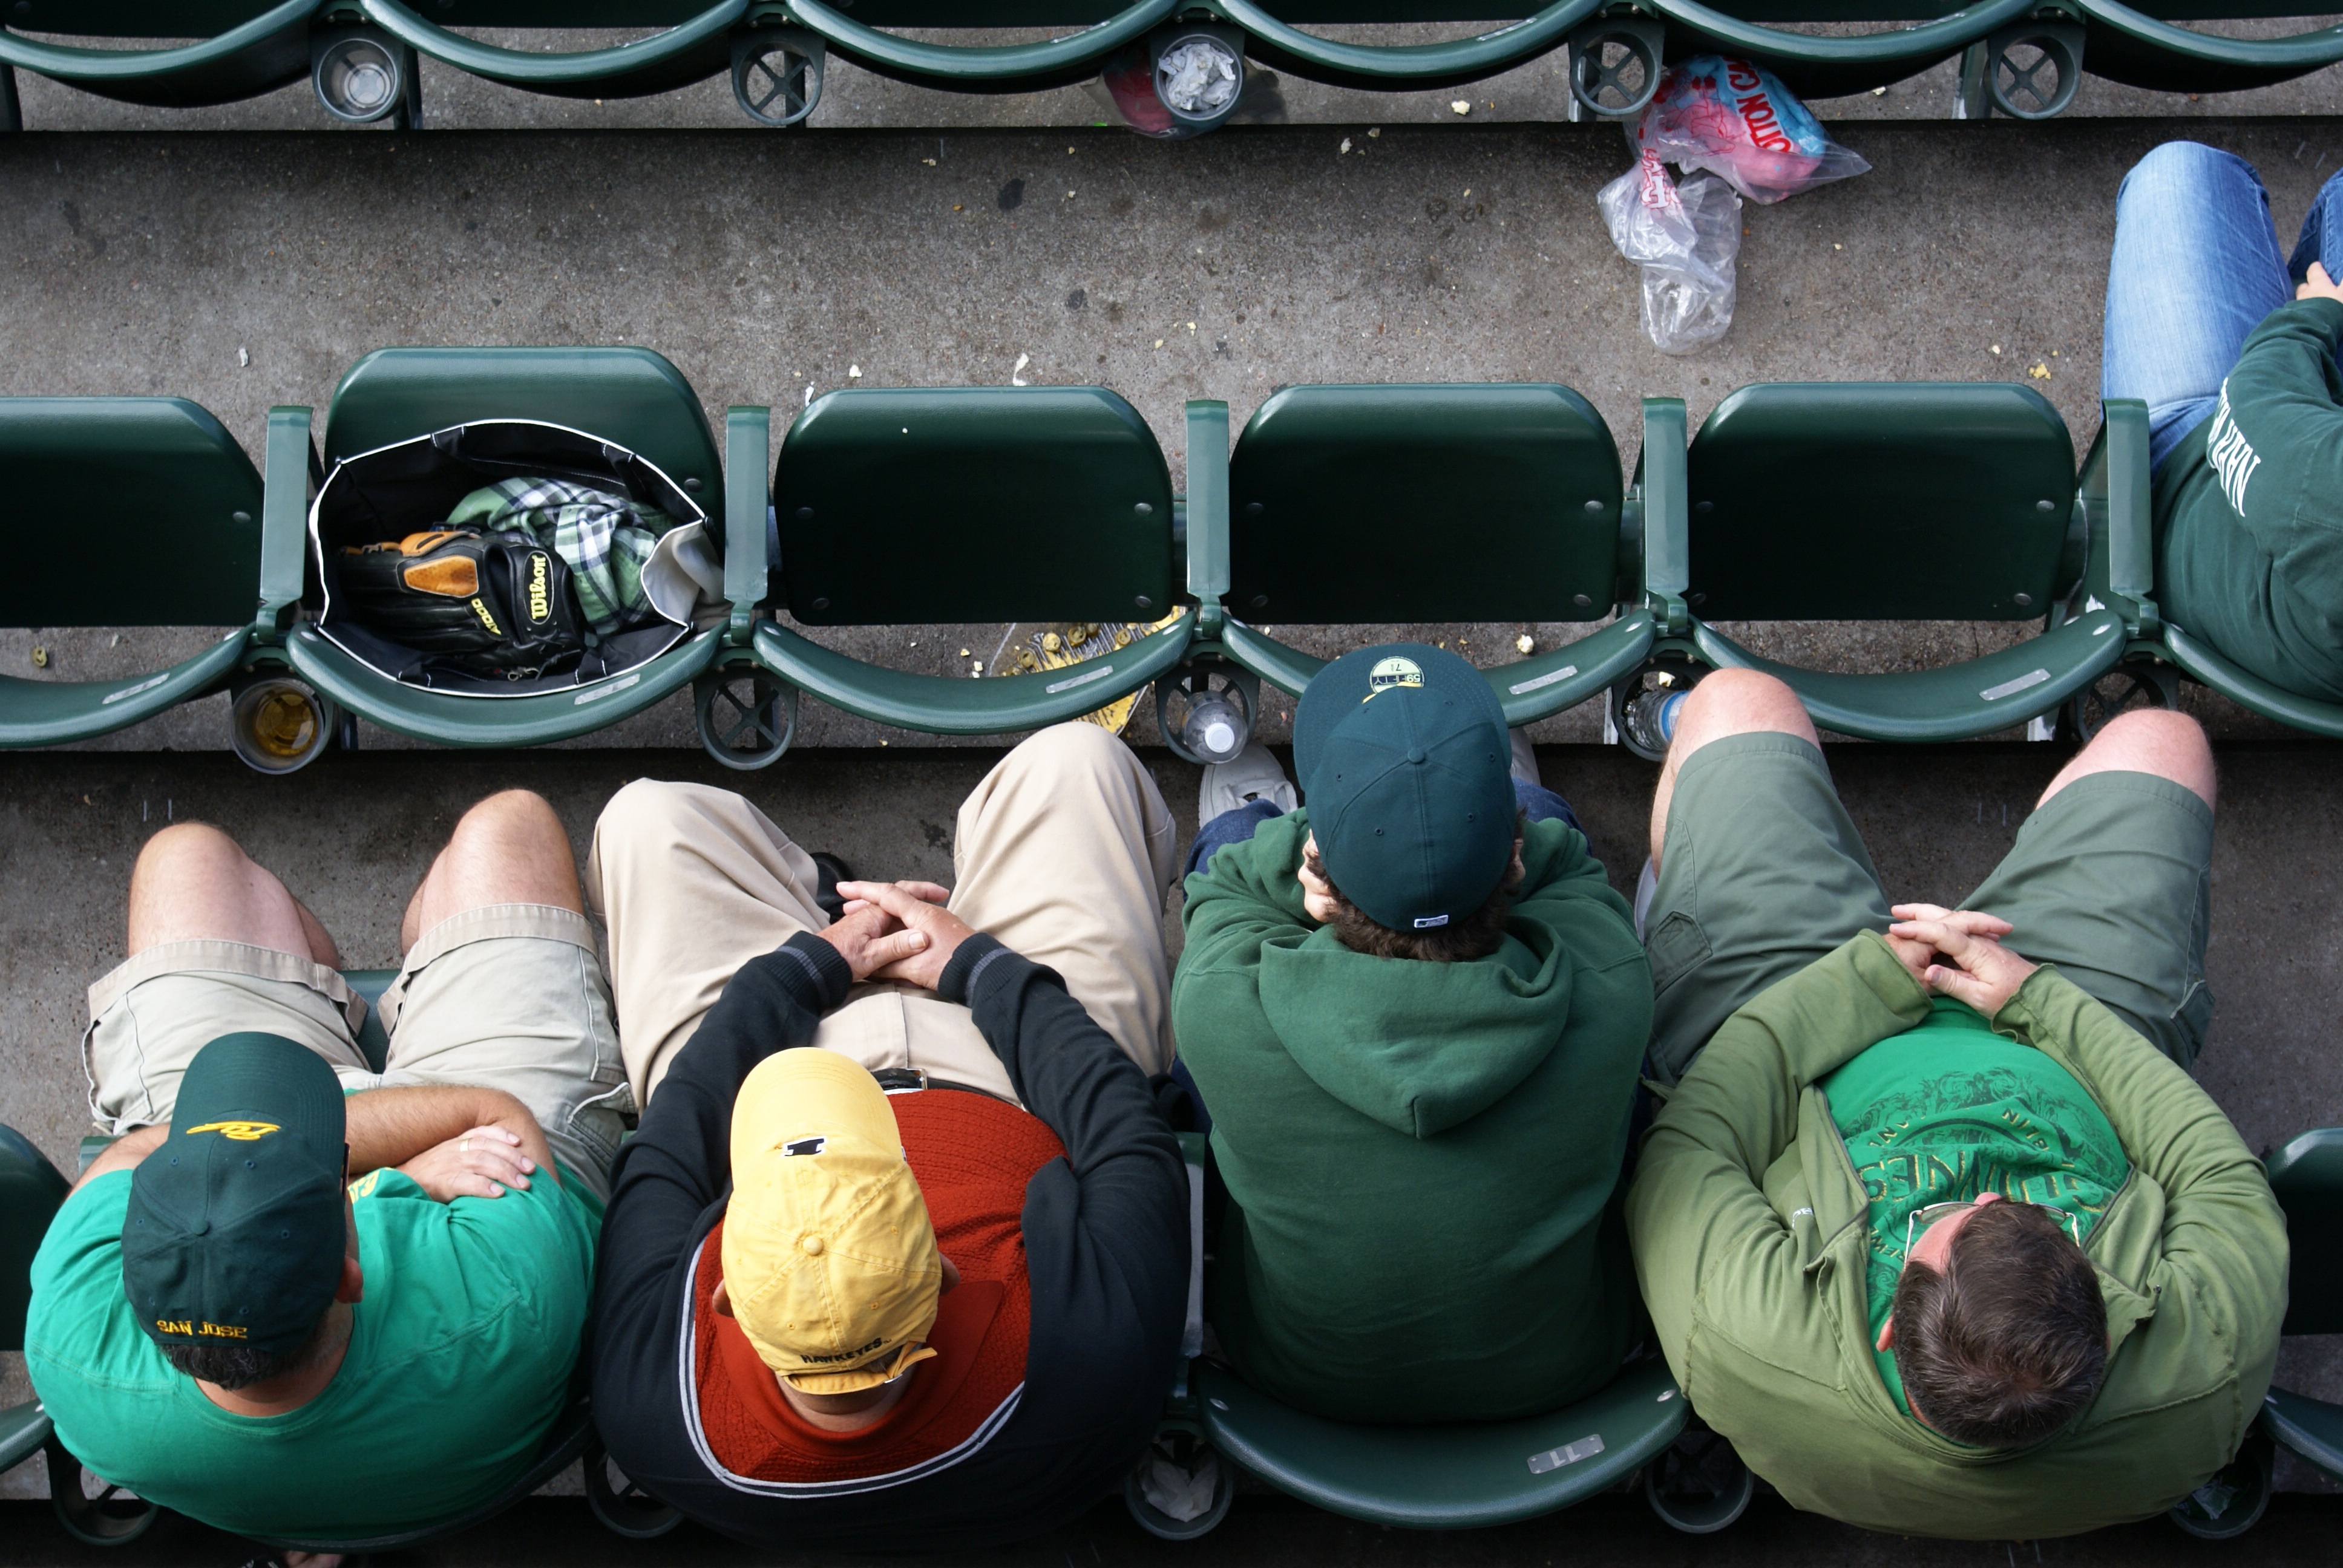
travel, green, color, blue